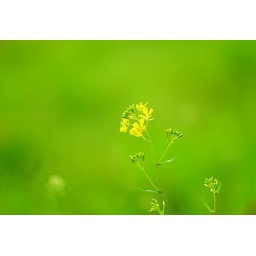
litlle flower in the field